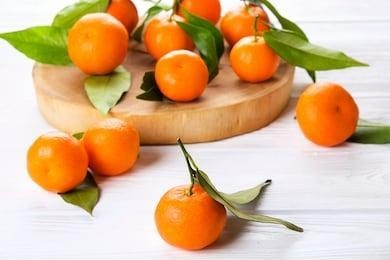
Label: mandarine